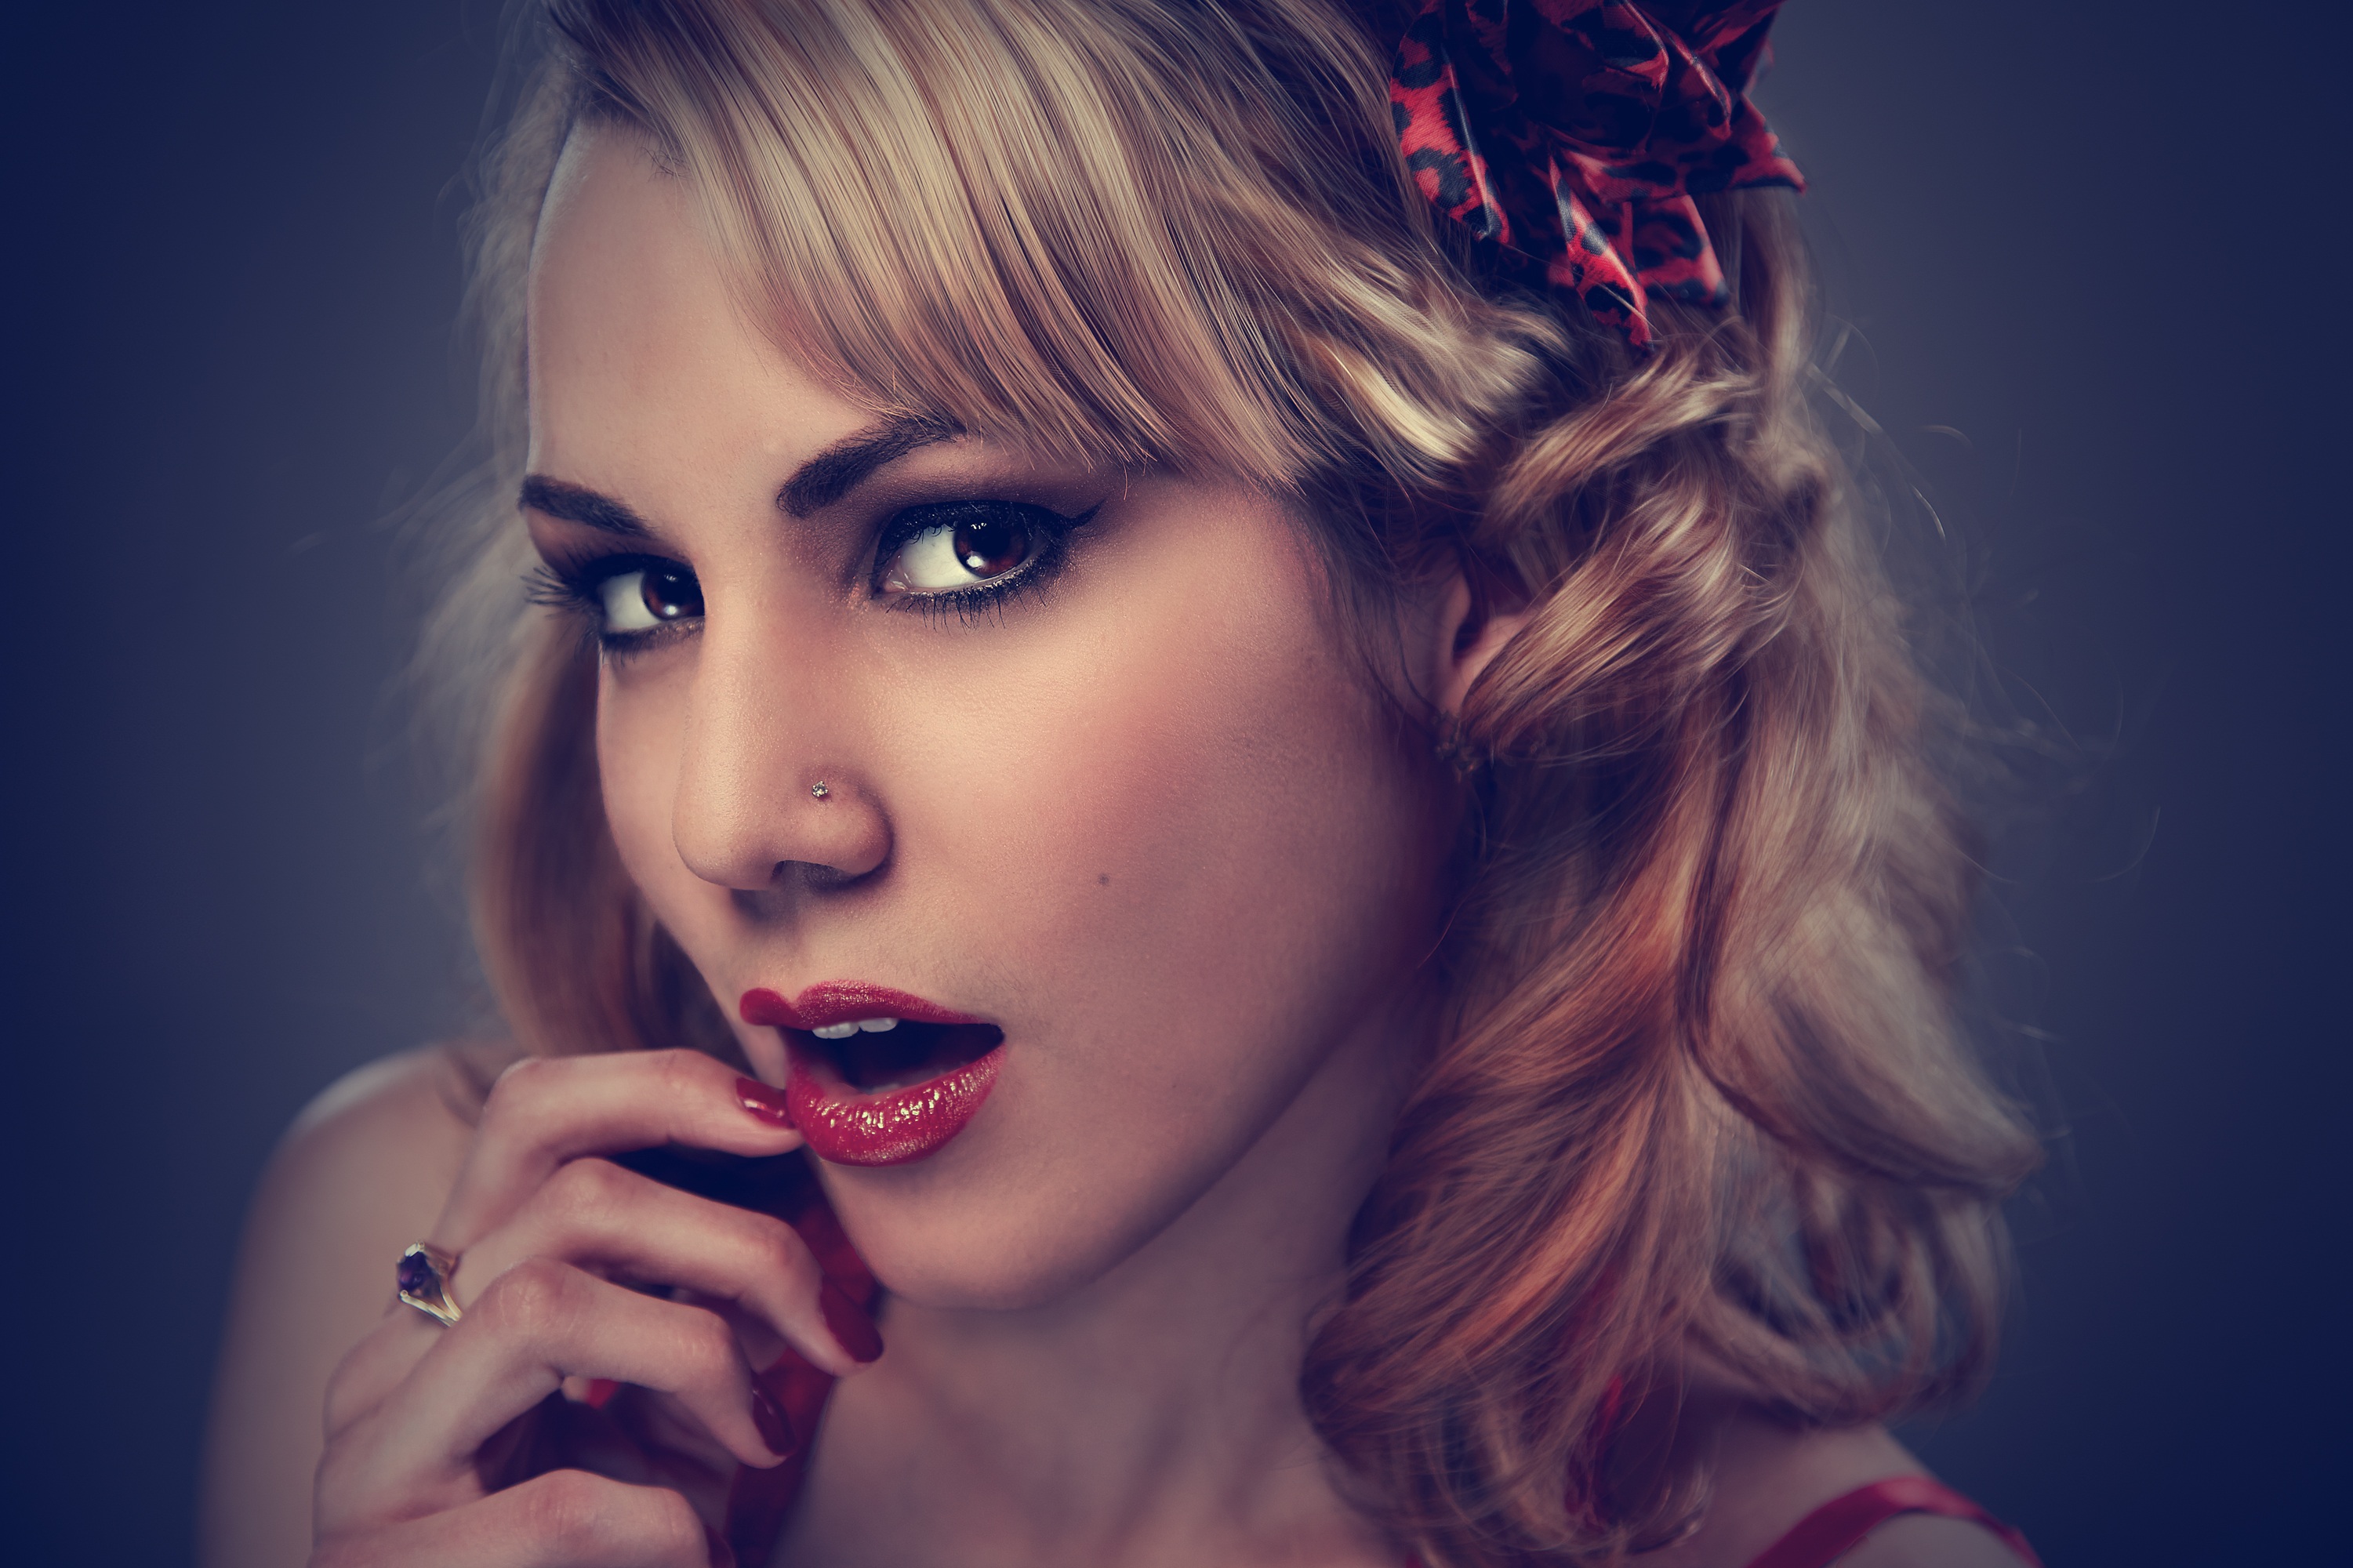
Gender: women